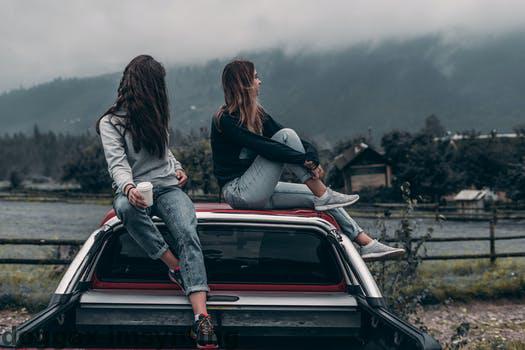
Label: Watermark